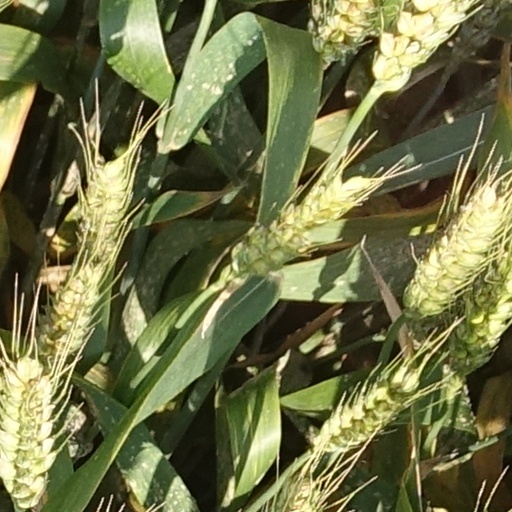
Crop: wheat